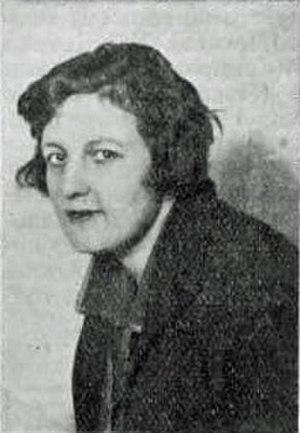
Lioudmila ou Lyoudmila Volodymyrivna Roudenko, née le 27 juillet 1904 à Loubny, dans l'actuelle oblast de Poltava, en Ukraine et morte le 28 février 1986 à Saint-Pétersbourg, est une joueuse d'échecs soviétique, championne du monde d'échecs féminin de 1950 à 1953.